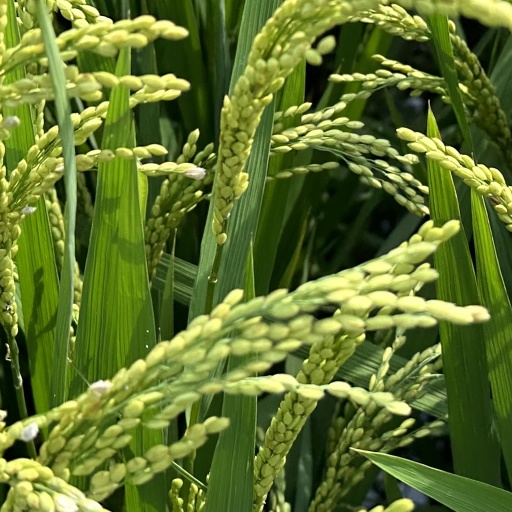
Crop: rice